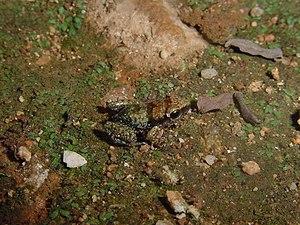
Eleutherodactylus etheridgei est une espèce d'amphibiens de la famille des Eleutherodactylidae.